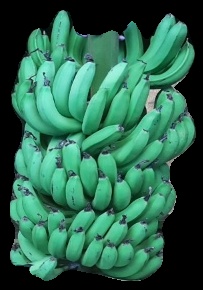
Variety: pachbale
Grade: grade1